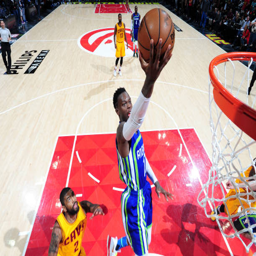
# shoots a lay up during the game against sports team .